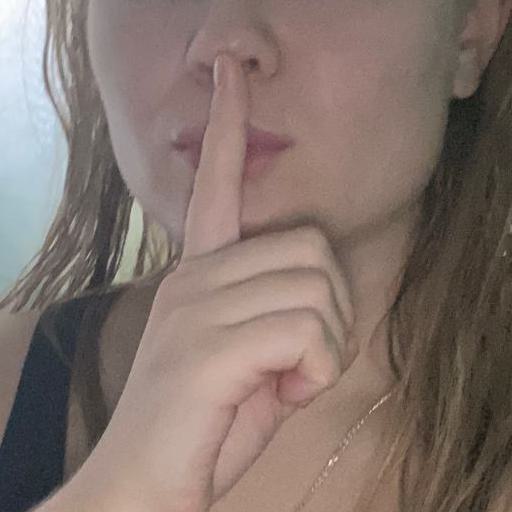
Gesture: mute